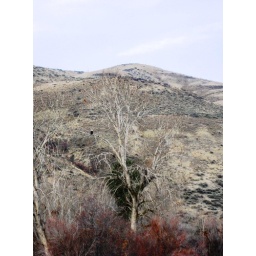
Bald Eagle perched in a tree above the river